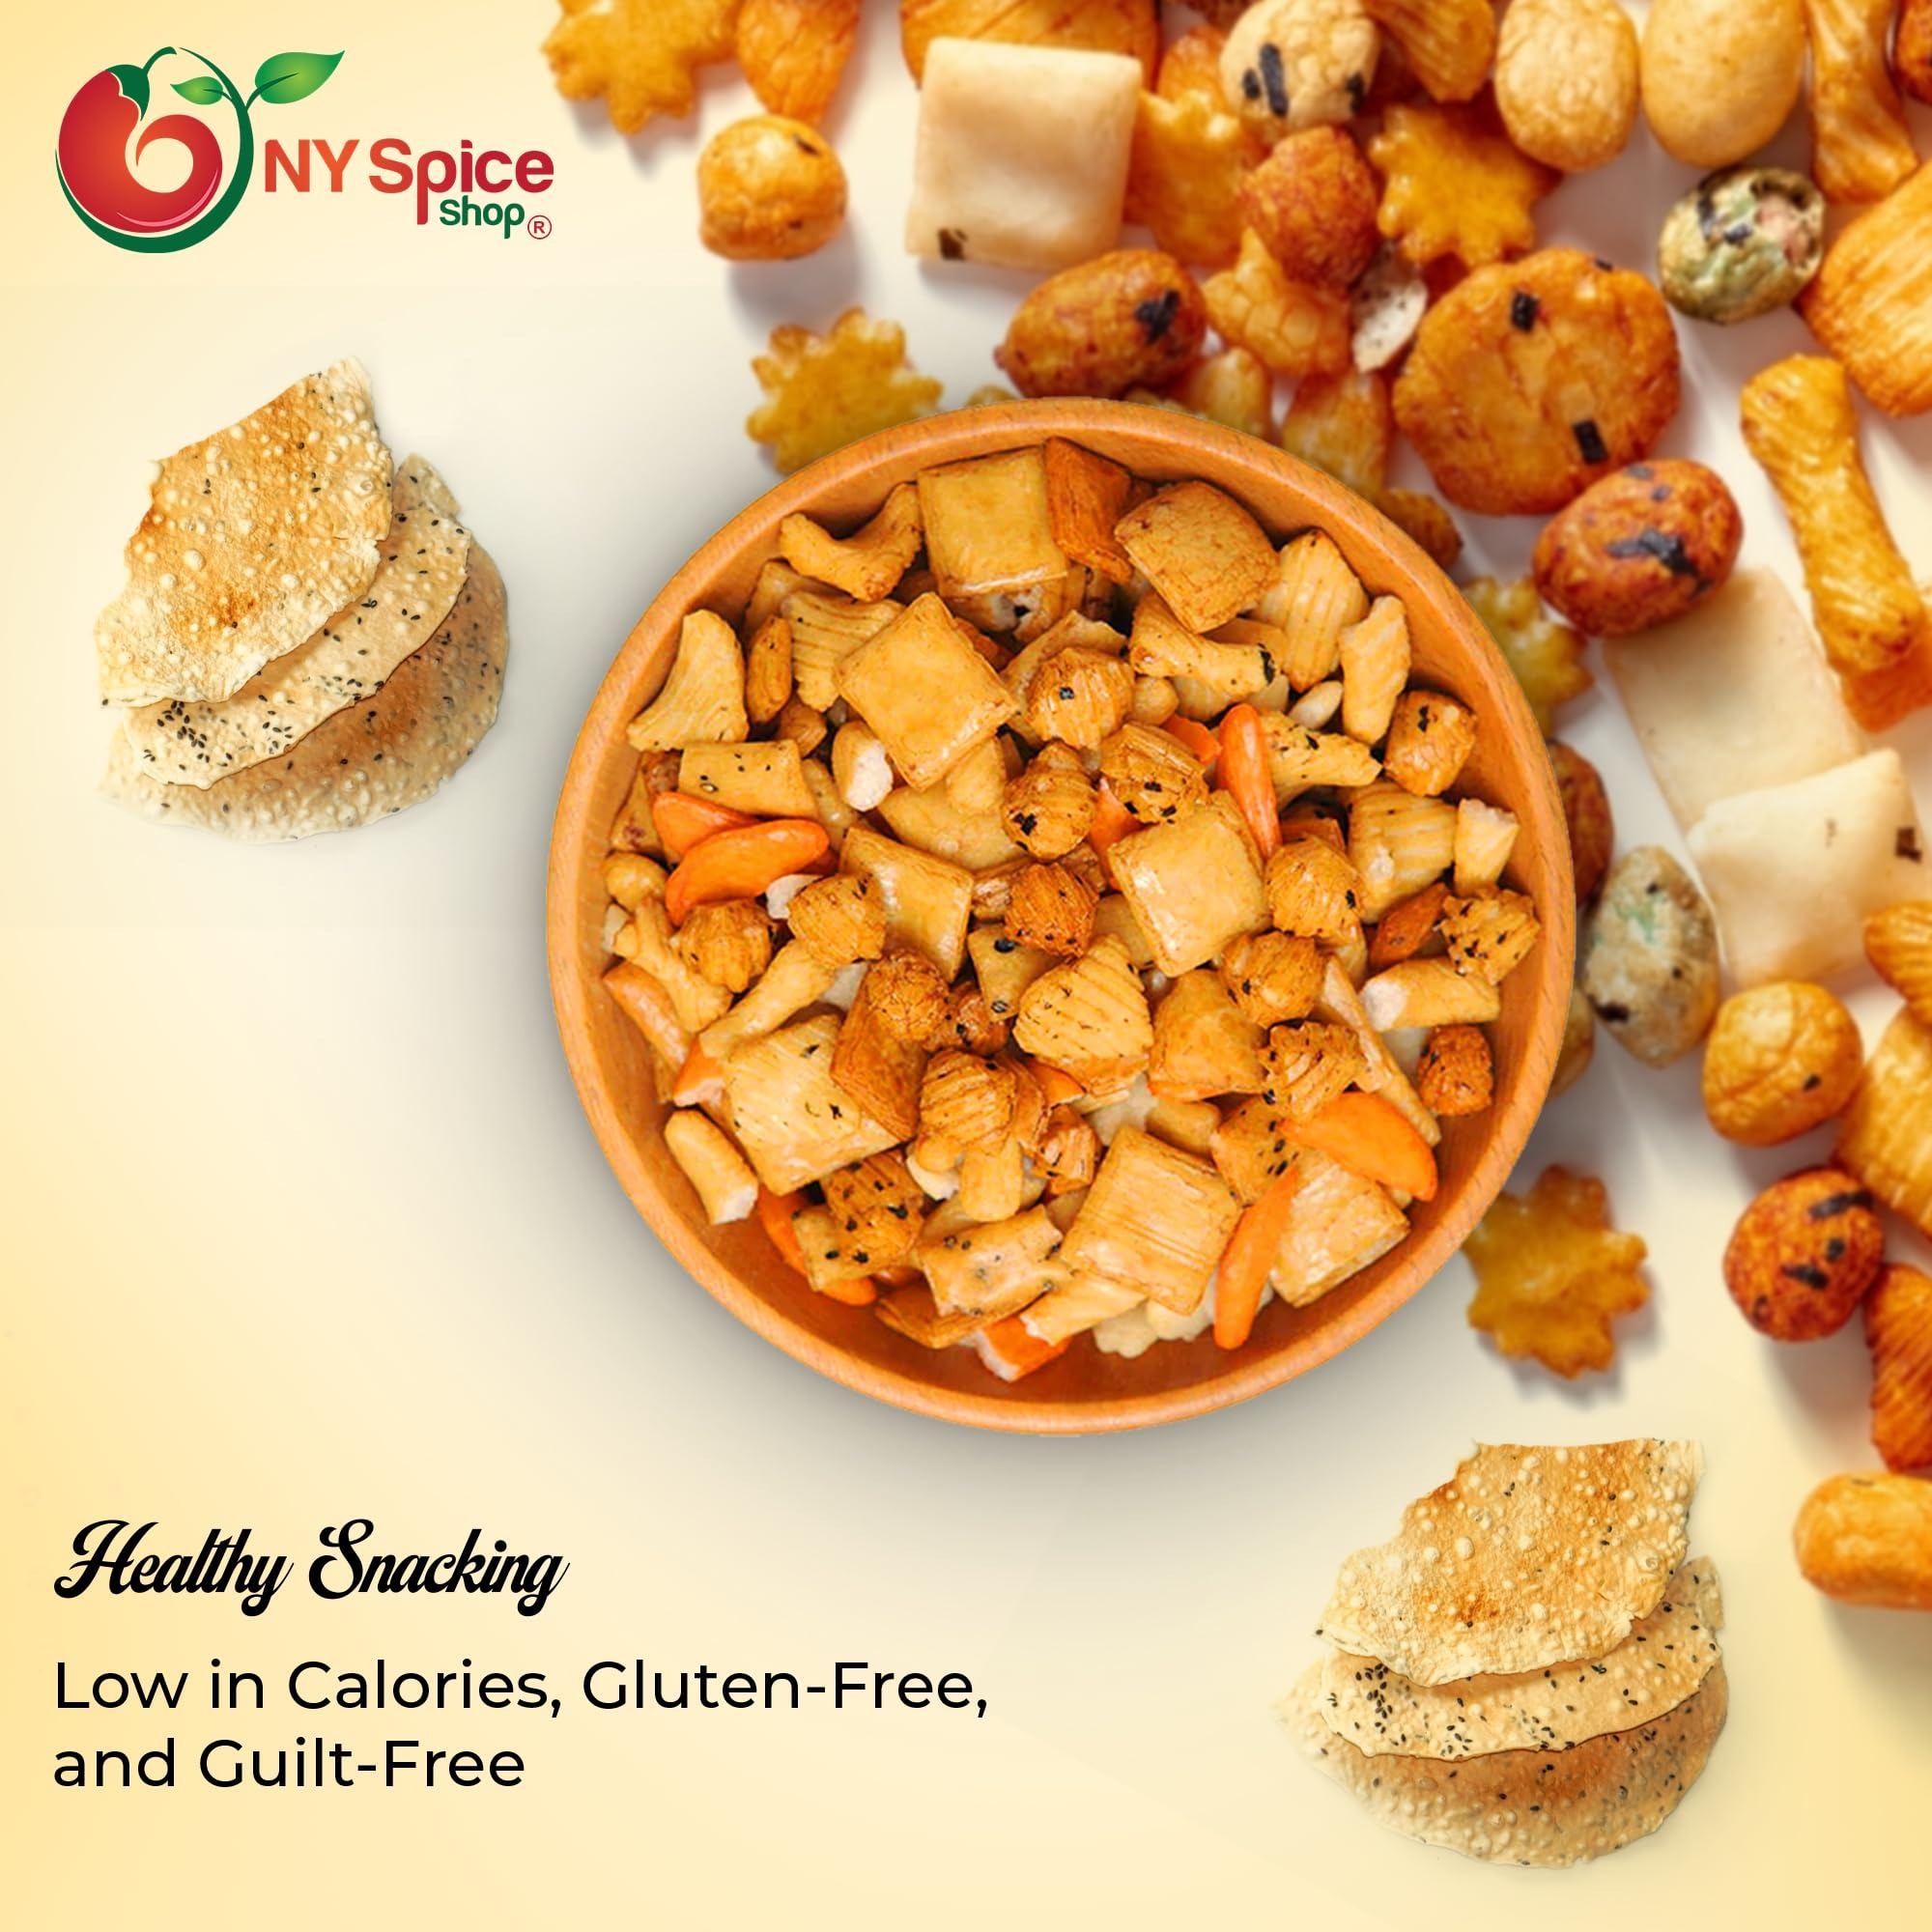
Item Name: NY SPICE SHOP Oriental Rice Crackers – 3 Pound (48 oz.) – Oriental Rice Cracker Mix – Japanese Rice Crackers – Oriental Snack Mix – Party Rice Cracker
Bullet Point 1: EXCELLENT CRUNCH! VERY FRESH! – Oriental rice crackers are delicious. Very Crunchy and fresh! If you like, 'oriental' rice crackers do not skip on this one. So good for mixing with your favorites! People like spicy cashews, hot & spicy mixes of corn nuts, sesame sticks, nuts and those types of snacks. INGREDIENTS includes GLUTINOUS RICE, SOYA SAUSE (WATER, SOYA BEAN, WHEAT, and SALT) SUGAR, GLUCOSE, TAPIOCA, STARCH, SESAME SEED, CARAMEL COLOR, PAPRIKA COLOR, SEA WEED, and CHILLI POWDER.
Bullet Point 2: NO ARTIFICIAL COLORS, CRUNCHY & SPICY, NATURAL!!! - Most rice snacks list wheat flour as their first ingredient. These are good rice crackers.Oriental cracker mix bring back such good memories from your childhood. Flavor is exactly what you are expecting. Oriental snack mix are fresh and crunchy.
Bullet Point 3: TASTY, CRUNCHY AND NOT TOO SPICY - If you like Spicy & Natural, crackers. Delicious rice crackers are great! Not too bland and not overly chili spiced to the point they just burn. Just enough heat to make them good and the other ones without the spice have a good taste. Oriental rice cracker mix perfect mix for you.
Bullet Point 4: RIGHT ASSORTMENT OF RICE CRACKERS THAT EVERYONE LIKES - Great for late night snacking without the calories. Oriental Crackers are favorite video gaming snack! Little pro tip after the noodles are gone in your ramen, throw some rice cracker snack mix in there to finish the broth off with! People like to mix rice crackers with spicy Asian chili crescent bits to give them a bit of a kick. You can make a mix of nuts and sesame sticks. Step away from the sugary stuff and enjoy flavor & crunch!
Bullet Point 5: THE BEST ORIENTAL CRACKERS - Oriental crackers chips usually mixed with nuts. Peas, whatever but these are just the crackers and they are great. Good value for these unusual snacks. Oriental rice crackers mix with nuts are made of rice, no bad things! Snacks are so Spicy, Natural, fresh, crispy, & delicious, definitely had that salty soy taste & slightly spicy taste, too, no issues here.
Product Description: <b> NY SPICE SHOP ORIENTAL RICE CRACKERS CRISPY TREATS</b><br><br> Indulge in the spicy, crunchy goodness of our Oriental rice quaker rice crisps, sourced from our Oriental rice mix rice seasoning. Whether you enjoy them solo or mixed into your own snack blend, these rice crispy crackers offer a tantalizing fusion of spicy and sweet flavors that you'll keep coming back for. <br><br> <b>ADD ORIENTAL RICE CRACKERS TO YOUR SNACK TABLE</b><br><br> <li>Experience the delightful crunch and bold flavor of oriental rice snacks, a standout addition to any party spread. <li>Unlike typical party snacks, these Asian rice mix snack offer a more diverse and healthier option, ensuring your guests enjoy a flavorful and guilt-free indulgence. <br><br> <b>VERSATILE RICE CRISPY TREATS BULK<b><br><br> <li>Elevate your culinary creations by using oriental rice crackers snack mix as a delicious topping for salads, soups, or even chili recipes. <li>Rice Snack crispy texture and intense flavor profile add a distinctive twist to your dishes, enhancing their overall taste and presentation. <br><br> <b>CONVENIENT ON-THE-GO HEALTHY RICE CRISPY TREATS</b><br><br> Perfect for busy lifestyles, these spicy rice crackers make for a convenient and satisfying snack option. Whether you're out hiking, camping, or simply on the move, these portable asian rice crackers mix treats are sure to keep hunger pangs at bay. <br><br> <b>FIERY COMPLEMENT TO RICE CRISPY TREAT</b><br><br> <li>Sprinkle crumbled chili bits’ rice treats over tacos or nachos to infuse your Mexican-inspired dishes with a spicy asian rice seasoning treat. <li>Rice crisps variety pack bold flavor pairs harmoniously with savory meats, beans, and melted cheese, creating an unforgettable culinary experience. <br><br> <b>DISCOVER THE ADDICTIVE FLAVOR OF NY SPICE SHOP CHILI BITS RICE KRISPY TREATS BULK TODAY! </b>
Value: 48.0
Unit: Ounce

Price: 24.99